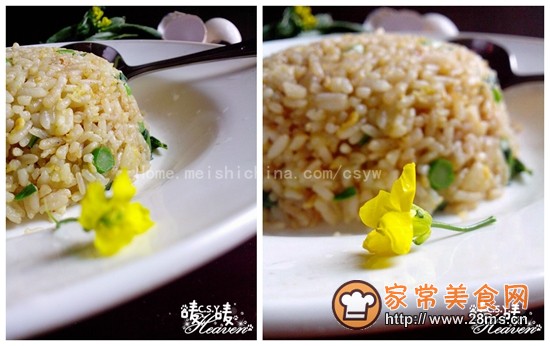
Label: trash